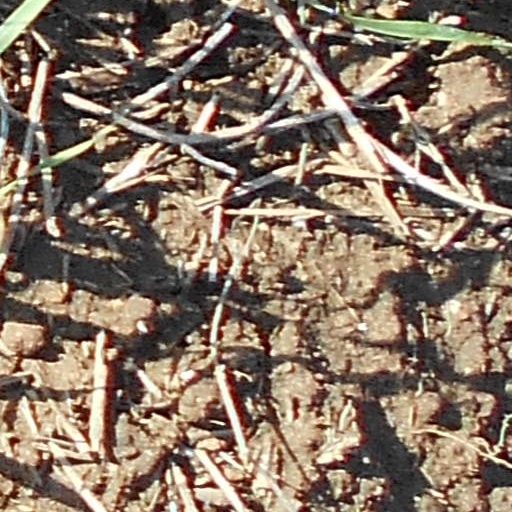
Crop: wheat